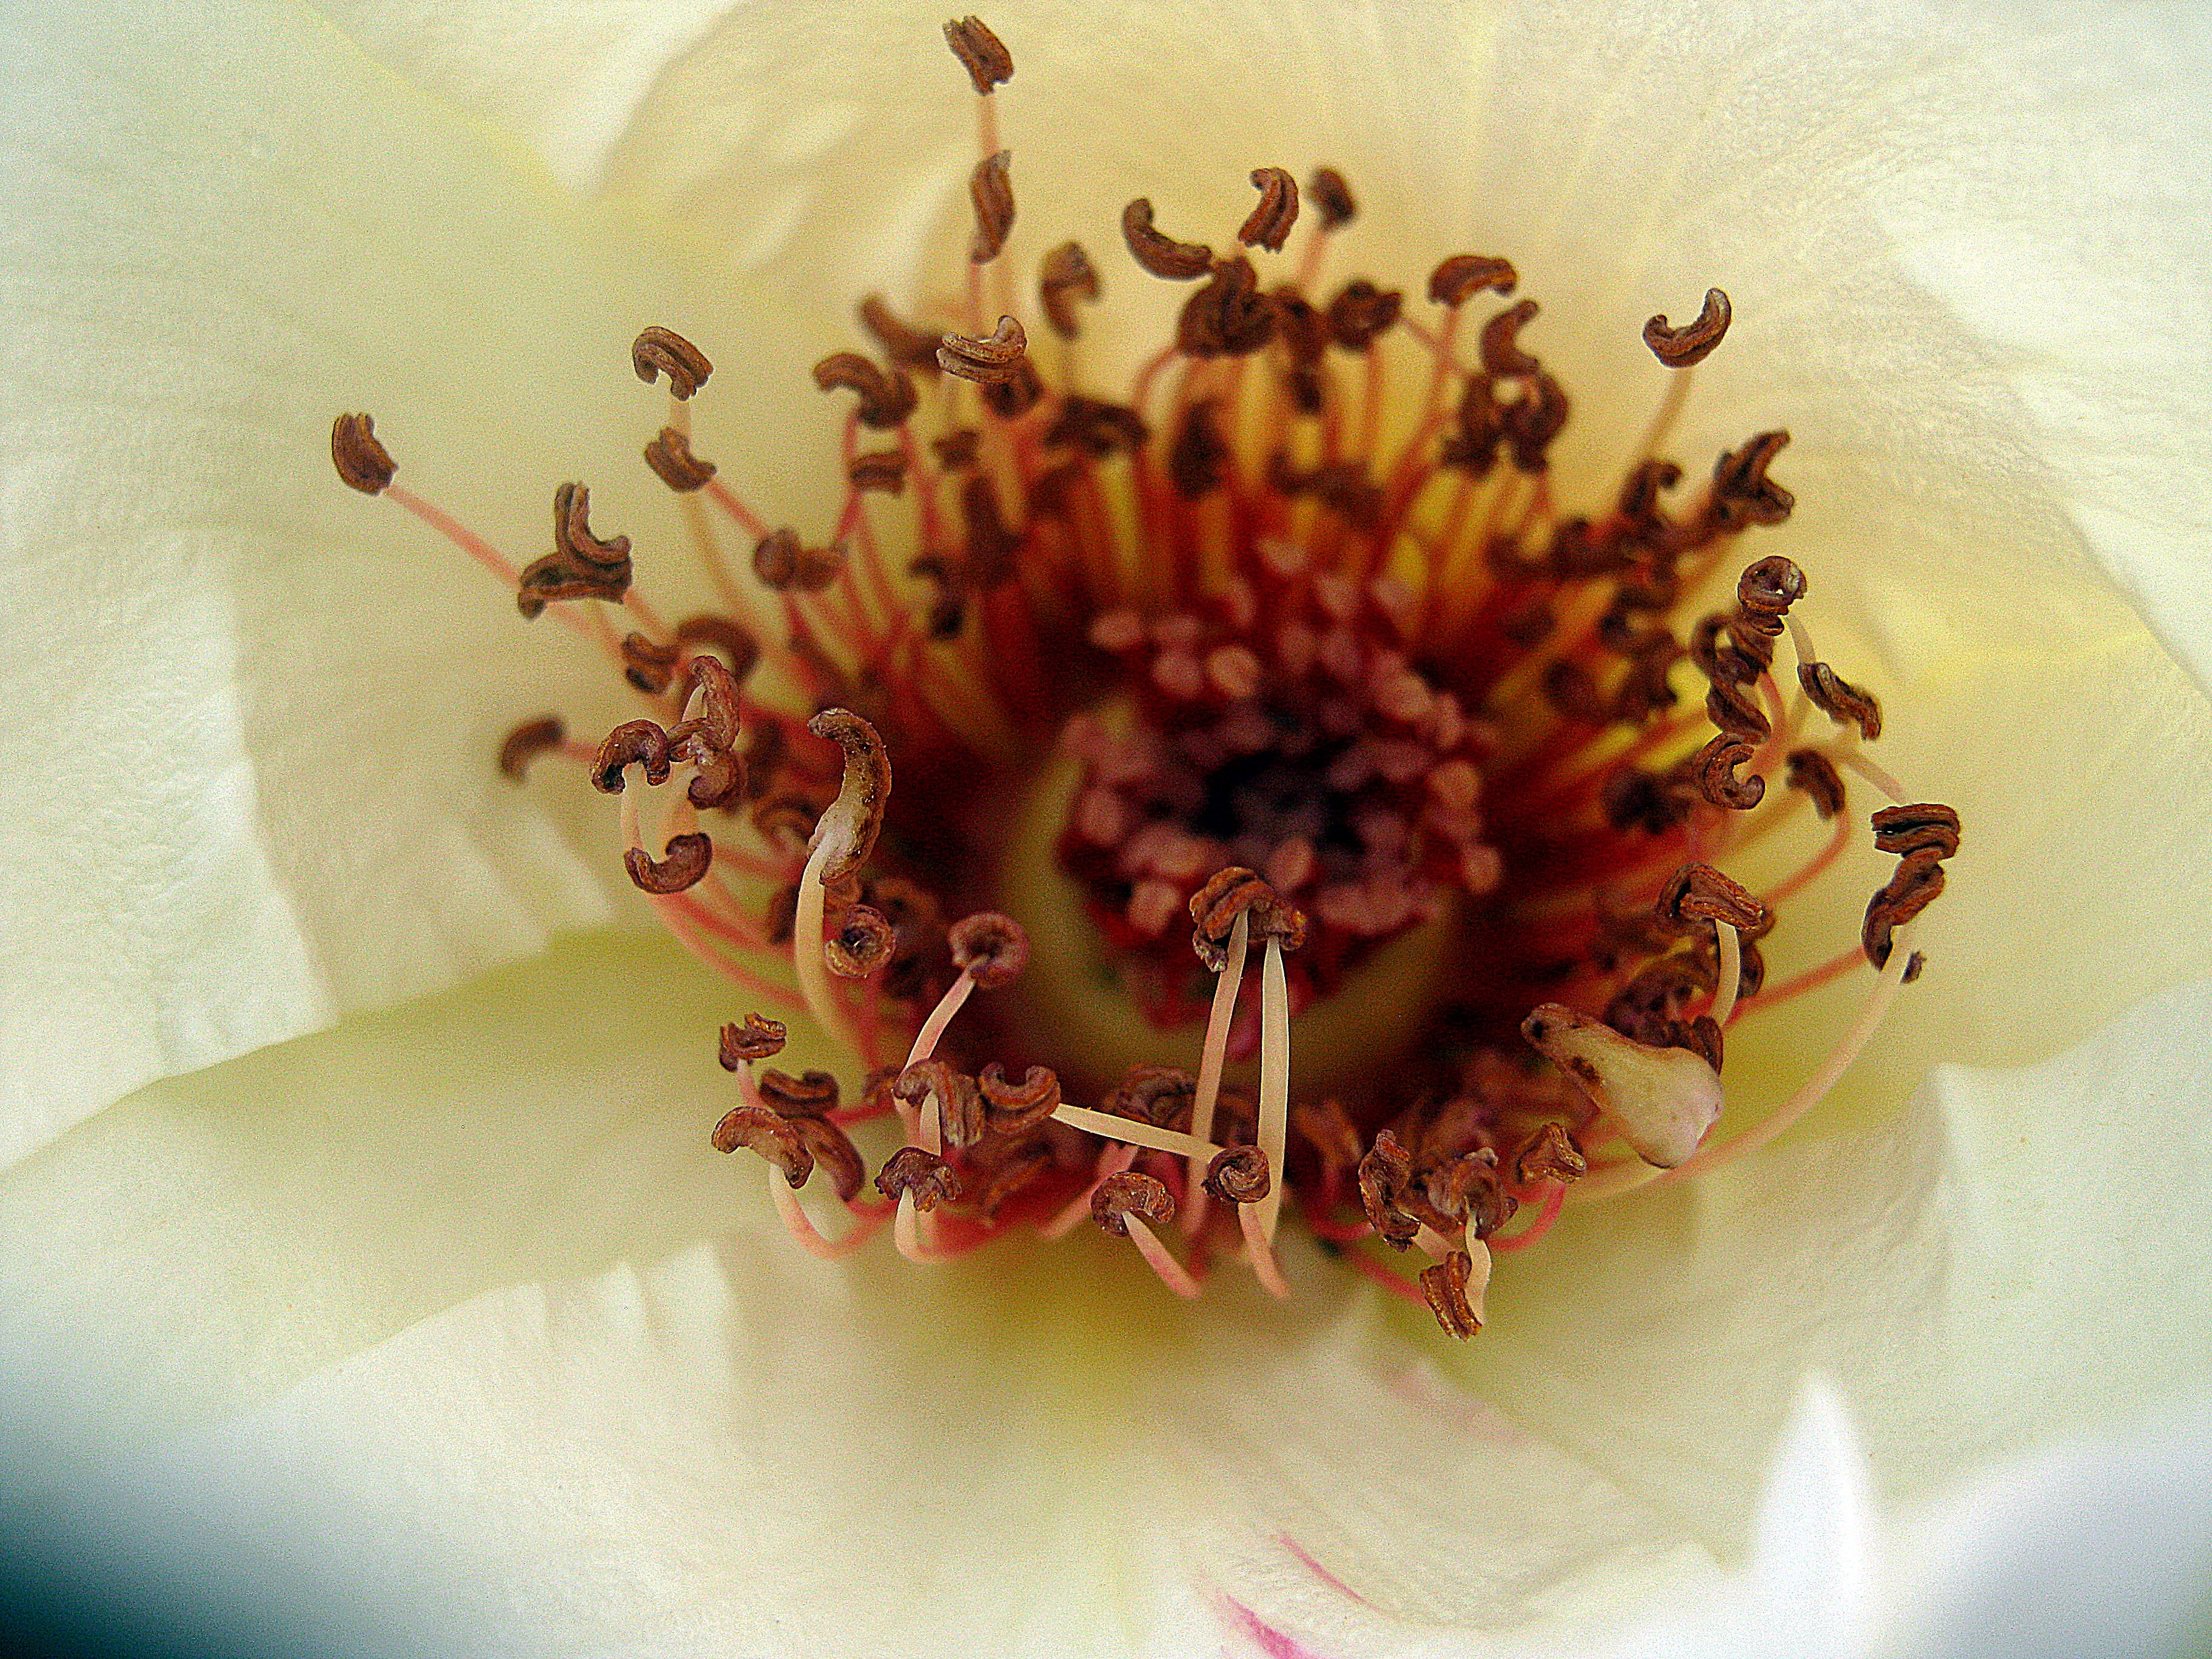
blossom, plant, photography, leaf, flower, petal, rose, pollen, spring, produce, botany, yellow, flora, close up, pistil, floristry, macro photography, flowering plant, flower bouquet, plant stem, land plant